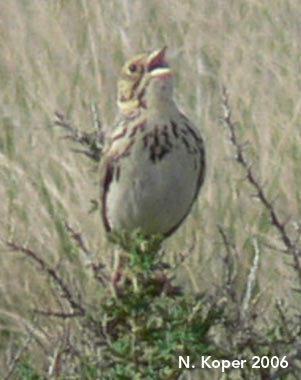
A photo of a baird sparrow